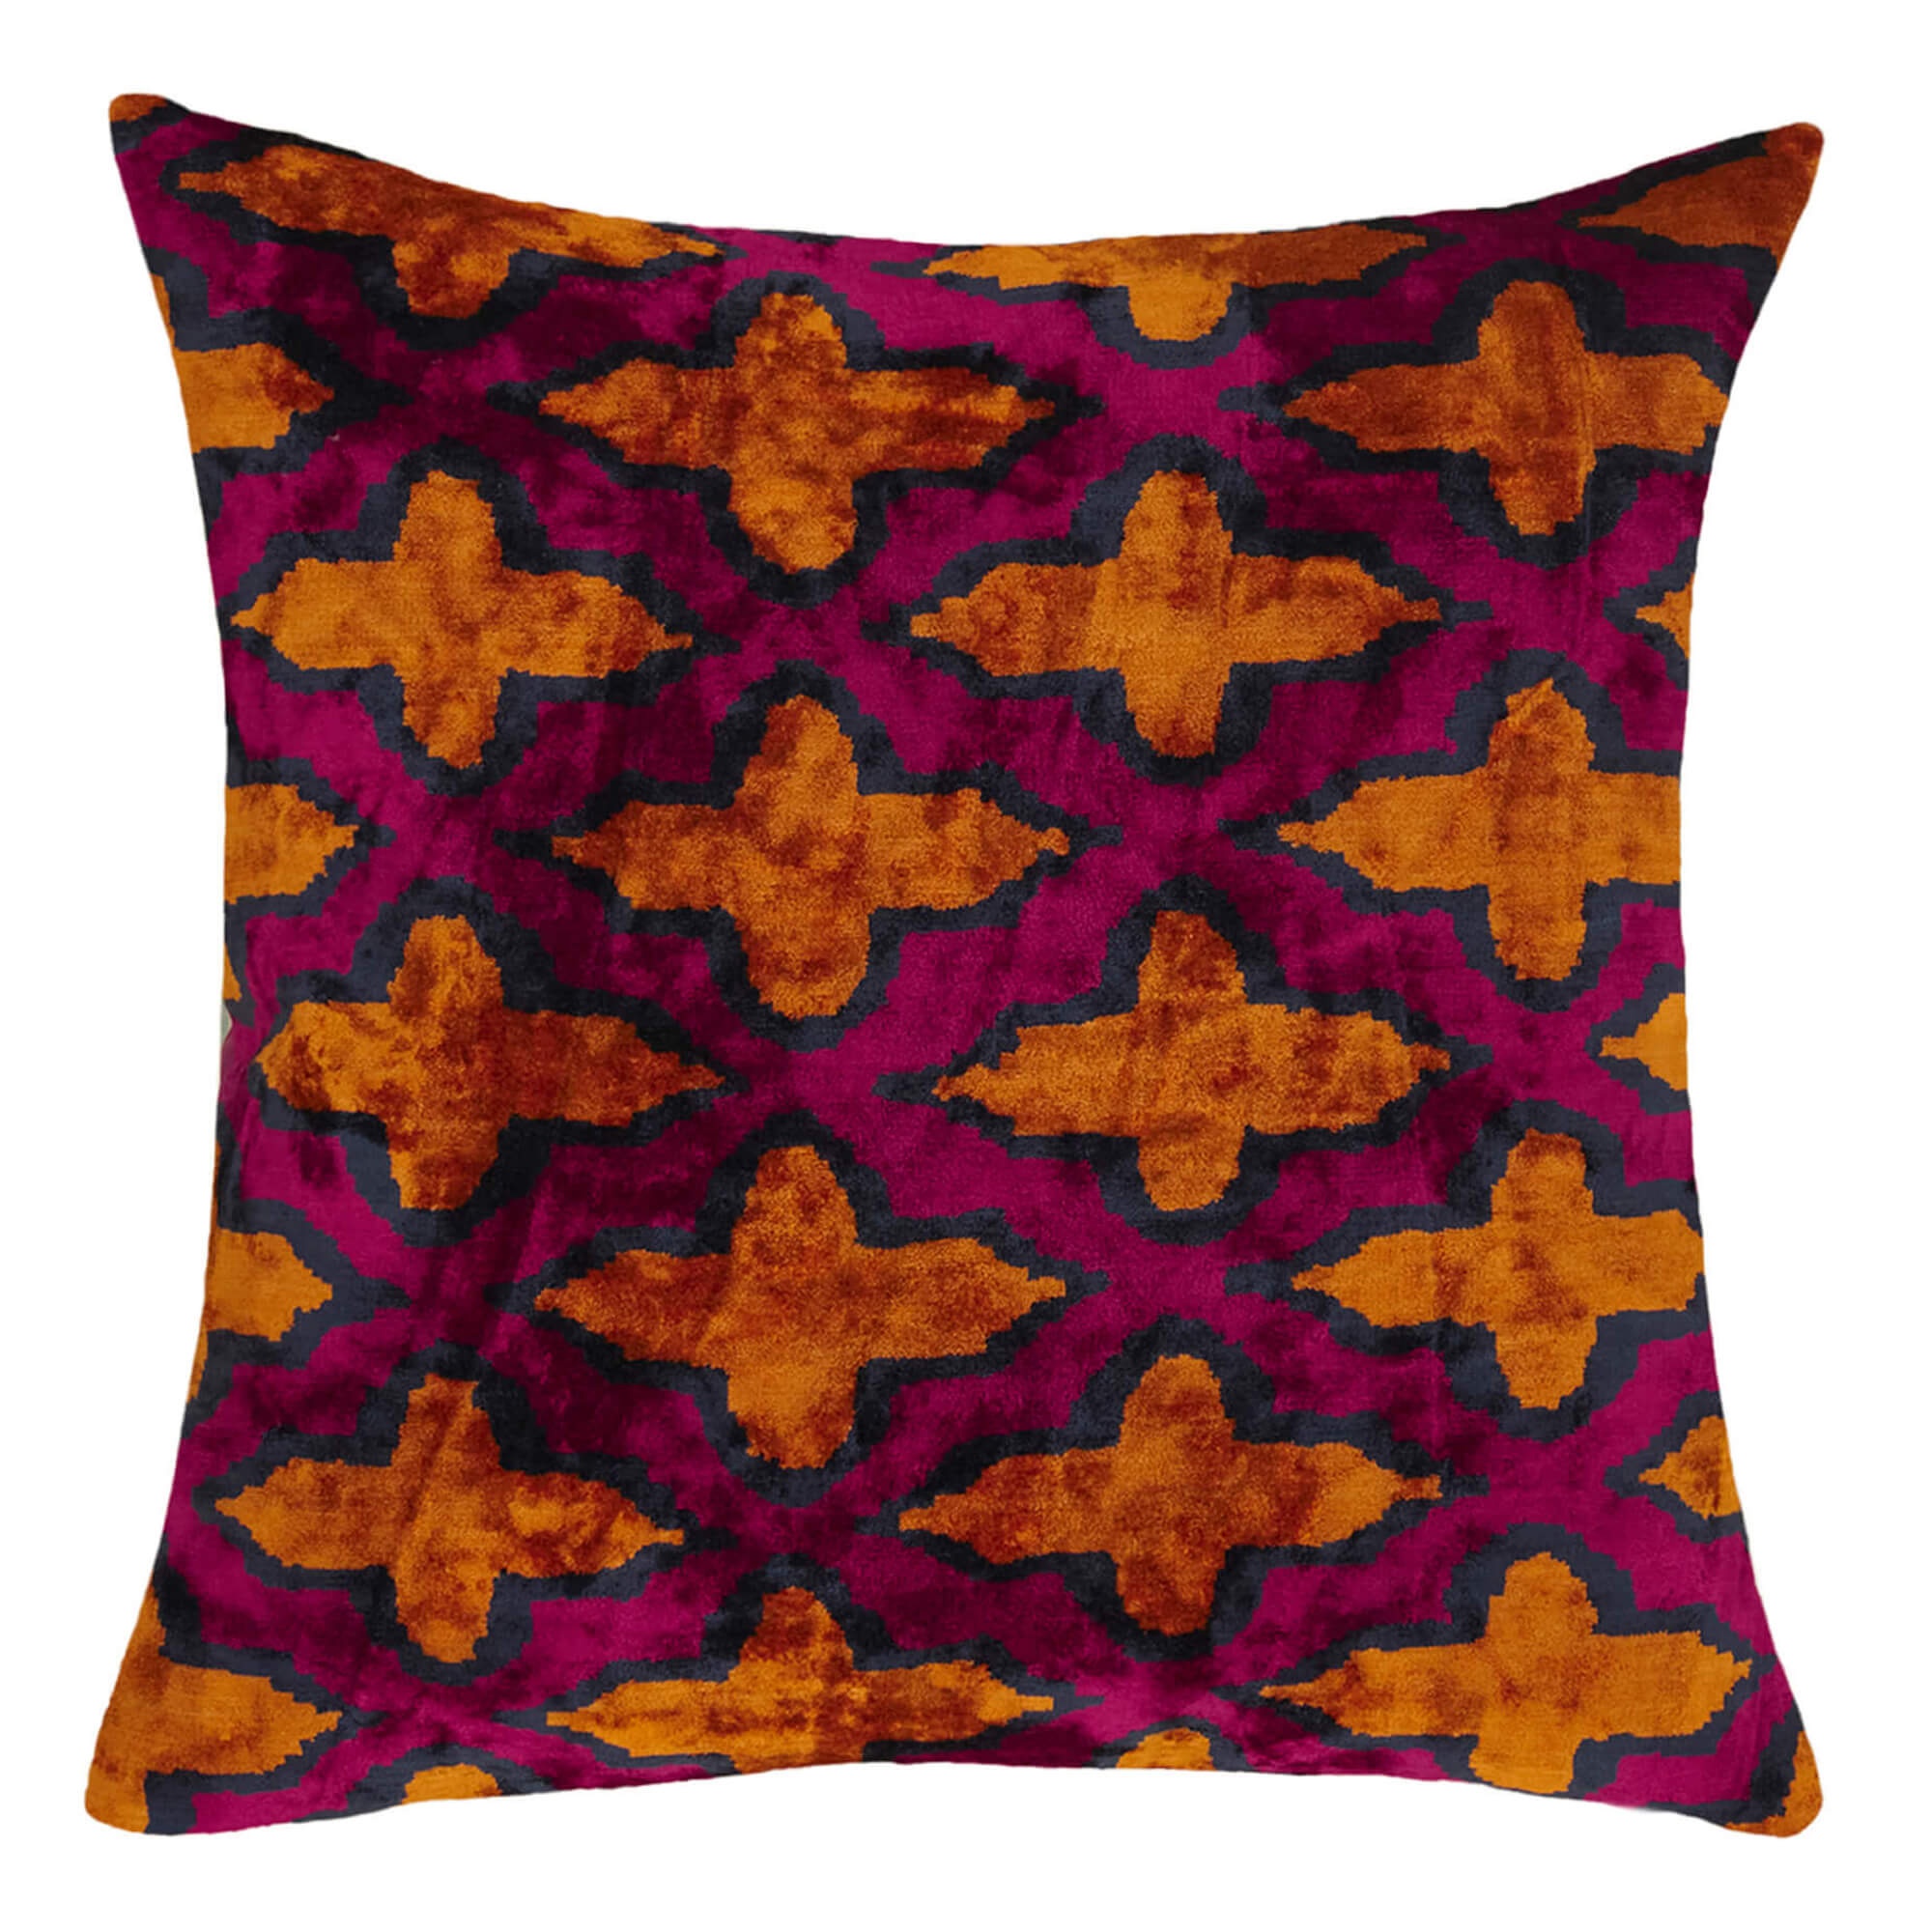
Purple Color Cooling Pillow Case
Elevate your home decor with our luxurious silk and velvet pillow covers . Our covers are expertly crafted with exquisite attention to detail, seamlessly blending opulence with comfort to offer a touch of elegance to any space. The smooth silk texture and plush velvet accents create a visually stunning and inviting atmosphere that is sure to impress. With a wide range of colors and patterns available, you can easily find the perfect match for your decor. Trust in the durability of our silk and velvet pillow covers to keep your home looking stylish and comfortable for years to come. Insert is not included.
Brand: Svony
Category: Home & Garden > Linens & Bedding > Bedding > Pillowcases & Shams